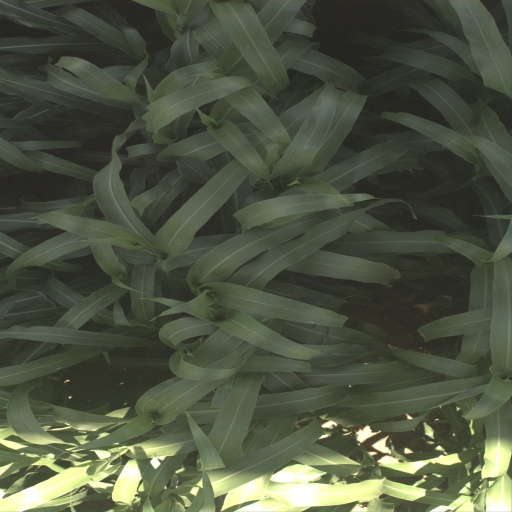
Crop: sorghum